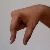
The image shows a hand gesture representing the letter 'Q' in Indian Sign Language.